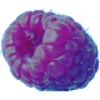
Label: Raspberry 1